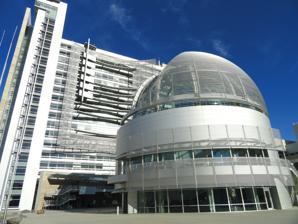
Building: San Jose City Hall
Country: United States of America
Year built: 2005
Seat of the municipal government of San Jose, California San José City Hall General information Status Completed Type Government offices Architectural style Postmodern Address 200 East Santa Clara Street Town or city San Jose, California Country United States Coordinates 37°20′16″N 121°53′10″W / 37.3378°N 121.8861°W / 37.3378; -121.8861 Current tenants City of San José U.S. Patent & Trademark Office Groundbreaking 2002 ; 23 years ago ( 2002 ) Opened October 15, 2005 ; 19 years ago ( 2005-10-15 ) Cost $384 million Height Roof 86.9 m (285 ft) Technical details Floor count 18 2 below ground Floor area 49,240 m 2 (530,000 sq ft) Lifts/elevators 11 Design and construction Architect(s) Richard Meier & Partners Architect Steinberg Architects Engineer Englekirk & Sabol Main contractor Devcon Construction Turner Construction References San José City Hall is the seat of the municipal government of San Jose, California . Located in Downtown San Jose , it was designed by Pritzker Prize -winning architect Richard Meier in a Postmodern style . It consists of an 18-story tower, an iconic glass rotunda, and a city council chamber wing, laid out within a two-block-long public square known as San José Civic Plaza . The tower rises 285 feet (87 m) above the plaza, making it the fourth tallest building in San Jose . San Jose has had six seats of government in its history . City officials met in Downtown San Jose from before the city's incorporation in 1850 until the 1950s, when a modern City Hall was built at Civic Center to the north. The current City Hall's construction capped a period of rapid growth for the city during the dot-com bubble . Its opening in 2005 marked the municipal government's return downtown after half a century in an office park setting. Architecture A closeup of the rotunda City Hall was designed by Richard Meier , who also designed the Getty Center in Los Angeles , the Barcelona Museum of Contemporary Art in Barcelona , The Hague City Hall , and numerous other buildings around the world. San Jose–based Steinberg Architects was the associate architect. Meier's Postmodern design is most influenced by that of Le Corbusier and contrasts with the Beaux-Arts city halls in San Francisco and Oakland . City Hall consists of three wings totaling 530,000 square feet (49,000 m 2 ) within a 32-acre (13 ha) Civic Plaza complex: An 18-story secretariat tower houses various city offices. At 285 feet (87 m), it was the tallest building in San Jose until Tower 88 surpassed it by 1 foot (0.30 m) in 2008. The tower has a thin footprint of 68 by 255 feet (21 m × 78 m). The mayor 's office is located on the top floor of the tower. The freestanding rotunda rises 110 feet (34 m) above the center of the plaza, resembling a planetarium . It has a diameter of 100 feet (30 m), slightly wider than the United States Capitol rotunda . The entire exterior is a glass curtain wall , supported by tension cables and structural steel beams. Mayor Ron Gonzales and other city officials insisted on a rotunda to evoke classical civic buildings. It was originally conceived as a public entrance to symbolize open government . However, by 2015, the 9,427 square feet (875.8 m 2 ) space had become a ceremonial entrance, usually closed off to the public but rented out for city and private events about 150 times a year. The three-story west wing or council wing contains the San Jose City Council chamber, public meeting rooms, and the western field office of the United States Patent and Trademark Office . The 7,000-square-foot (650 m 2 ) council chamber seats 330. Unlike the previous city hall's council chamber, which featured a raised dais, the current chamber is shaped like a lecture hall, with audience seating rising above the dais. A grand staircase leads to the chambers and an elevated walkway that connects the west wing with the rotunda and tower. Like the rotunda, the grand staircase is no longer a public entrance; instead, the public enters from beneath the staircase, and an elevator provides access to the council chambers. The brise soleil on the tower's western façade City Hall's tall, thin tower is designed to withstand significant shaking from nearby faults, which include the Silver Creek , Calaveras , Hayward , and San Andreas faults. The building is stabilized by full-height, concrete shear walls on the north and south sides of the building, which are likened to bookends. They are connected to a steel moment-resisting frame across the west and east sides. History The current city hall is San Jose's sixth government headquarters building, reflecting San Jose's rise from a small farming town to one of the largest cities in the country. Early seats of government The Alcantara Building that was built on the site of the 1797 juzgado The City of San José's predecessor, el Pueblo de San José de Guadalupe , was headquartered at a juzgado , a single-story adobe structure built in 1785 near the Río de Guadalupe . Similar to a rural American courthouse , it served as the main administrative building, with an assembly, court, and jail, and offices for the comisionado and alcalde . Today, the pueblo's original site is marked by a California Historical Landmark marker, part of the Juan Bautista de Anza National Historic Trail , in the Civic Center complex north of downtown. Around 1797, the pobladores (settlers) of San José moved south to higher ground to avoid flooding from the river. A new juzgado was built the next year in the middle of the present-day intersection of South Market and Post streets. San José had by this time become the political center of Alta California del Norte . On July 14, 1846, during the Mexican–American War , Captain Thomas Fallon 's men took over the juzgado and raised the American flag over San José for the first time at this location. The event is now commemorated by a statue in Pellier Park. In early 1847, the pueblo's first American school held classes at the juzgado in full view of prisoners. San Jose City Hall in 1854 San Jose was incorporated as one of California's first cities on March 27, 1850. Mayor Josiah Belden convened the city council for the first time on April 13 at the juzgado , a short distance from the plaza mayor where the first California State Legislature was in session. The juzgado was sold and torn down that July. For the next few years, the city government operated out of rented buildings, including the former state capitol in the plaza. Some of the juzgado 's adobe walls may have been incorporated into the Alcantara Building that now stands at the site. Additionally, some of the bricks were used in the construction of San Jose's first post office, now part of the San Jose Museum of Art . On August 14, 1854, a city committee called for proposals to build a permanent city hall. On October 16, voters approved a $20,000 budget for the new building (equivalent to $532,767 in 2023). The city purchased a site on North Market Street. Levi Goodrich designed the two-story building, which measured 55 by 40 feet (17 m × 12 m). The Common Council (as the city council was then called) met there for the first time on April 16, 1855. Originally, the building had a Gothic façade and parapet . Around 1870, it was rebuilt with a Greek exterior. The Santa Clara County superior court rented the second floor from September 1, 1860, until a new courthouse was built at St. James Square. The building was destroyed in the 1906 San Francisco earthquake . The San José Fire Department 's Torrent Engine Company #2 was stationed at San Jose City Hall from 1869 to 1951, when the San Jose Central Fire Station opened. Market Plaza city hall San Jose City Hall around 1896 After the Chinatown at Market Plaza burnt to the ground in 1887, voters approved a new city hall building to be built in the center of the plaza. W. J. Wolcott oversaw construction of the building, which cost $139,482 (equivalent to $4.29 million in 2023). At the height of anti-Chinese sentiment , the city council prohibited the use of Chinese labor, even though the building was located across from the Market Street Chinatown . The city hall was dedicated by Mayor Samuel Boring on April 17, 1889. The brick and terracotta building was designed by San Jose–based, self-taught architect Theodore Lenzen based on German, Italianate , and Victorian designs with French Empire detailing. The American Institute of Architects has been critical of the design, which has been called "bastard baroque " and likened to a " gingerbread house ". The San José Public Library was located on the second floor. The city jail, with a drive-through entrance and drunk tank , occupied the basement. The building was heavily damaged in the 1906 San Francisco earthquake . In 1931, the city commissioned the urban planner Harland Bartholomew to design a City Beautiful civic center within St. James Park modeled on Daniel Burnham 's Civic Center in San Francisco. Bartholomew presented his plan on August 6, 1931, calling for new city and county administration buildings, a post office, museums, and a civic auditorium. However, the city failed to raise the necessary funds, while the county, post office, and library opted for their own plans. St. James Park became infamous internationally for the 1933 lynching of two men accused of kidnapping and murdering Brooke Hart . Bartholomew's plans for the park were scrapped, as were subsequent civic center plans in the 1940s and 1950s. Civic Center city hall The former City Hall at Civic Center pictured in 2016, after its sale to Santa Clara County During the postwar construction boom, City Manager Dutch Hamann and the business community, led by the San Jose Mercury and News , attempted four times to convince voters to approve a new city hall that would improve San Jose's image as a major city, finally succeeding in 1952. The new city hall would sit on 10.1 acres (4.1 ha) of donated land about one-half mile (0.80 km) north of the downtown area. It would be colocated with federal, state, and county facilities at the Civic Center at North First and Mission streets, near the site of the original pueblo. A $1.98 million bond measure (equivalent to $17.5 million in 2023) was approved in 1955 to finance the new building. Donald Francis Haines designed a curved, four-story-tall building with influences from Modern architecture and the International Style . It was one of thousands of Modern buildings built in the city between 1950 and 1970. Construction began in 1956. As the city outgrew the old building, the San Jose Police Department moved into temporary offices. The new 106,000-square-foot (9,800 m 2 ), 400-foot-long (120 m) building was dedicated on March 27, 1958. The building was built by Carl N. Swenson Company at a cost of just over $2.6 million ($21.1 million in 2023). It was one of the first curtain wall buildings erected on the West Coast during the Modern period. Moving thousands of city employees out of the downtown area exacerbated the urban decay that resulted in part from Hamann's aggressive program of suburban development. Beginning in 1956, city leaders attempted to revitalize the urban core by clearing older buildings for redevelopment. Despite pleas by historian Clyde Arbuckle , the previous city hall in Plaza Park was demolished in June 1958, a move now widely regretted by city officials. The building's cornerstone was placed in the ground about 50 yards (46 m) from its original location. Though the park remained in the center of Market Street, the surrounding blocks downtown largely sat vacant for decades. Over the next few decades, the city and Santa Clara County continued developing the Civic Center complex. In 1961, the county opened a seven-story Government Center building adjacent to City Hall, followed by a ten-story, rust-colored east wing in 1974 and the county's Main Jail in 1989. A six-story, 7,000-square-foot (650 m 2 ) annex, designed by Norman "Bud" Curtis, was added to the City Hall building in the 1970s. The overall 113,000-square-foot (10,500 m 2 ) building housed 1,100 city employees. In 1987, the Civic Center light rail station opened on North First Street adjacent to City Hall, providing rail access to the downtown area. The building is now considered seismically unsound, and it is contaminated by asbestos . Renovating it would cost $46 million. Current city hall The interior of the rotunda In the 1990s, taking advantage of growth from the dot-com boom , the city began planning a return downtown. A new city hall would bolster the urban renewal program that had finally begun turning the vast expanse of downtown parking lots into a retail and entertainment district. It would also consolidate city offices. The city had been spending about $6 million annually to lease office space downtown, but City Hall's location at Civic Center had become a major inconvenience. City employees had to drive several miles between meetings, and the City Hall parking lot on Mission Street could only accommodate senior staff. On November 5, 1996, voters passed Measure I by more than 60% to authorize the relocation. In August 1998, an urban design study by Sasaki Associates recommended a site along East Santa Clara Street near San Jose State University , with the intention of expanding the downtown core eastward. Later that year, Richard Meier was selected as the new building's architect. Initially, he suggested incorporating a venue for the San Jose Symphony to keep the complex vibrant during weekends. In 1999, Mayor Ron Gonzales and the city council rejected all of Meier's first round of proposals, which called for a low-rise office block, and insisted on a more iconic structure that featured a rotunda. Construction was originally estimated to cost $178 million, and a 1998 budget allocated $214 million to the project (equivalent to $373 million in 2023). However, former mayor Albert J. Ruffo successfully sued the city to stop it from using San Jose Redevelopment Agency funds for the project. A 2002 suit also tried unsuccessfully to keep the city from demolishing the 1894 Fox-Markovits Building to make way for one of the two planned parking garages. The resulting delays in land acquisition, combined with design changes required by city officials, caused the price to jump to $343 million by 2002 ($555 million in 2023), even as the city faced a budget shortfall of over $30 million after the collapse of the dot-com bubble . The cost overrun prompted the city council to explore leasing the Sobrato Office Tower , which was under construction and awaiting a tenant. Nevertheless, the project broke ground later that year. USPTO satellite office Employees began moving into the new City Hall in August 2005, two years later than originally planned. The building officially opened on October 15, 2005. The project ultimately cost $384 million ($576 million in 2023), possibly more than any other city hall in the country, with the rotunda alone costing $40 million ($60 million in 2023). Due in part to controversies over its construction cost, the building was initially exempted from City Council's 2001 policy of requiring all municipal buildings larger than 10,000 square feet (930 m 2 ) to receive LEED Silver or higher certification. It eventually received LEED Platinum for Existing Buildings certification in March 2009, becoming the first city hall in the country to receive this certification. In 2011, the city sold the former Civic Center city hall to Santa Clara County for $10 million to settle a $62.9 million county lawsuit against the city for unpaid bills. Starbucks planned to open a café at the complex but pulled out in 2014 amid debate over whether the city should enforce living wage rules at the location. In 2015, the United States Patent and Trademark Office opened a 35,194-square-foot (3,269.6 m 2 ) Silicon Valley satellite office in a part of the west wing building of City Hall that had until then been vacant. The office includes patent examiners and Patent Trial and Appeal Board judges. Artwork "Waterscape" The front plaza facing East Santa Clara Street features " Waterscape ", a 2005 water sculpture by Anna Valentina Murch and Douglas Hollis. It consists of a cascading fountain made of granite slabs, boulders that provide seating, and 20-foot-tall (6.1 m) vanes that spray mist onto the plaza from above to simulate fog and cool the plaza. The boulders also serve as bollards to protect the plaza against a vehicle attack. The rear courtyard at the end of South 5th Street originally featured a black bamboo grove. A 2005 series of 16 art installations by Andrew Leicester, titled "Parade of Floats", adorns various sidewalks in the neighborhood immediately surrounding city hall. Each float represents an element of San Jose's cultural and historical diversity. The floor of the westbound City Hall bus rapid transit stop features a collage that illustrates the patent filing process. A 9-foot-tall (2.7 m), 4,000-pound (1,800 kg) statue of Christopher Columbus was installed in the lobby of the Civic Center facility in 1958 to celebrate the local Italian-American community. In the 2000s, the city moved it to the lobby of the current city hall. On March 10, 2018, the statue was removed from city hall and relocated to the Italian American Heritage Foundation following a petition by the Brown Berets . Environmental design City Hall has received LEED Platinum certification for its environmentally friendly design. It is the largest LEED-certified municipal building in San Jose. The tower employs daylighting techniques, including high ceilings, a thin floor plan, and side elevator shafts, to take advantage of an average 300 days of sun annually and reduce artificial lighting costs. A brise soleil on the tower's west side provide shade during the summer, reducing cooling costs. City Hall uses recycled water extensively, including for flushing toilets and irrigating landscaping. The "Waterscape" installation in front includes a rock fountain that also uses recycled water; however, the accompanying misting vanes must use potable water due to health regulations. The vanes operate during the warmer half of the year, spraying a total of 230 US gallons (870 L; 190 imp gal) annually. Events 2017 San Jose Women's March The front plaza facing East Santa Clara Street was designed as a public square . It regularly attracts political demonstrations. In 2007 and 2008, it was the site of protests and a hunger strike by Lý Tống regarding city council's initial refusal to name the city's main Vietnamese business district Little Saigon . Local versions of national rallies have been held at City Hall, including an immigration reform protest in 2006; Occupy San José in 2011; Not My Presidents Day , the Tax March , the March for Science , and the Women's March in 2017; March for Our Lives and Families Belong Together in 2018; and the George Floyd protest in 2020. The previous city hall also attracted political demonstrations, including marches following the police shooting deaths of John Henry Smith in 1971 and Bich Cau Thi Tran in 2003. The plaza also hosts vigils, such as one for victims of the 2021 VTA rail yard shooting . Civic Plaza attracts relatively little foot traffic apart from organized events, owing in part to heat reflecting off City Hall and a lack of shade. However, temporary art installations occasionally attract crowds from the busier parts of downtown. A light art installation titled "Sonic Runway" was located in the front plaza from November 3, 2017, to March 9, 2018, as part of the Playa to the Paseo partnership between the city and the Burning Man project. An automated lighting system was installed in the rotunda in June 2017, enabling the tower and rotunda to be colorfully lit to mark special occasions. Fauna The City Hall tower is home to a peregrine falcon named Clara, and her current tiercel , named "Esteban Colbert" after Stephen Colbert , of whom Mayor Chuck Reed was said to be a fan. The original falcons, named Jose and Clara after the city and Santa Clara County, produced three offspring, named Spirit, Hiko, and Esperanza. In 2008, Clara and her then-mate Carlos had three chicks, Cielo and Meyye, both girls, and Mercury, a boy. Neighborhood The neighborhood around City Hall Civic Plaza is located on the eastern edge of the downtown San Jose retail area. It is bounded by East Santa Clara Street to the north, South 4th Street to the west, South 6th Street to the east, and a dead end of South 5th Street to the south. The Rotary Club of San Jose maintains a summit center adjacent to City Hall. San Jose State University 's main campus and the Dr. Martin Luther King Jr. Library are located one block to the south across East San Fernando Street. A Lee's Sandwiches store is located across South 6th Street, at the site where the chain began in 1983. The former First Presbyterian Church of San Jose is located directly across East Santa Clara Street, and Our Lady of La Vang Parish is located two blocks to the east. Transportation The Civic Plaza complex includes an underground parking garage for city officials, as well as a city-owned public parking garage one block to the north. Unlike the Civic Center city hall, the current city hall lacks direct access to freeways. The Santa Clara Valley Transportation Authority 's Santa Clara light rail station is located two blocks to the west. In 2000, Santa Clara County voters approved Measure A to fund a package of public transportation projects, including a Downtown/East Valley light rail line along East Santa Clara Street that would have stopped at City Hall. However, subsequent budget cuts forced the project to be scaled back to an extension of an existing light rail line that does not serve City Hall. Instead, an Alum Rock–Santa Clara bus rapid transit line was built along the street, with a City Hall stop at 6th Street. A Civic Plaza/ San José State University station was also planned as part of the Silicon Valley BART extension . It would have been located underneath East Santa Clara Street between 4th and 7th streets, with station entrances in the vicinity of City Hall. In May 2007, the proposed station was consolidated with the Plaza de César Chávez station into a single Downtown San José station between 2nd and San Pedro streets, in order to reduce costs and more directly connect to VTA light rail lines. In film and television The City Hall rotunda appears in the 2009 Bollywood film Love Aaj Kal as the corporate headquarters of the fictional architectural firm Golden Gate Engineering. It also appeared in an August 2013 episode of the CBS television series Unforgettable as a New York City auditorium. References